Navika Sagar Parikrama

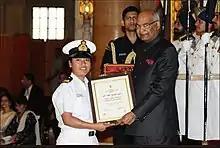
S Vijaya Devi and the Nari Shakti Puraskar

Navika Sagar Parikrama was a circumnavigation of the globe by female officers of the Indian Navy. The six-member all-woman team circumnavigated and managed the whole operation in their first-ever global journey, on INSV "Tarini". The voyage lasted 254 days, from 10 September 2017 to 21 May 2018, with only 4 port calls, in Fremantle, Australia; Lyttelton, New Zealand; Port Stanley, Falkland Islands; and Cape Town, South Africa, and a forced technical halt at Port Louis, Mauritius, crossing the equator twice and passing through 3 oceans. The voyage was originally set to start on September 5, 2017, but a 5-day delay happened so that Nirmala Sitharaman, who was recently appointed defense minister, could flag off the crew. The boat returned to INS Mandovi in Goa after travelling . The voyage was showcased in "Tarini", a documentary jointly produced by National Geographic and the Indian Navy, premiering at an event at Lady Shri Ram College on 8 March to mark International Women's Day. The voyage prompted National Geographic to start the "Girls Who Sailed" campaign, to tell tales of "grit and determination".